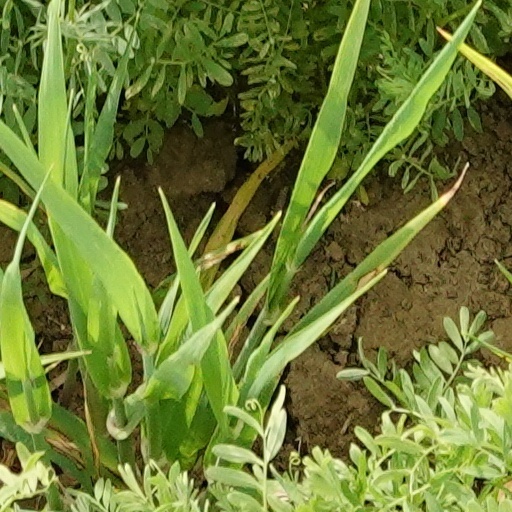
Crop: wheat